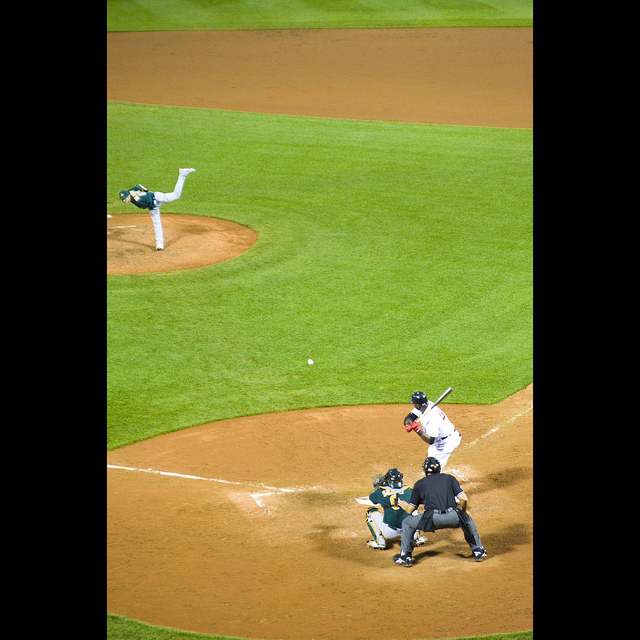
quang cảnh một trận thi đấu bóng chày từ trên cao